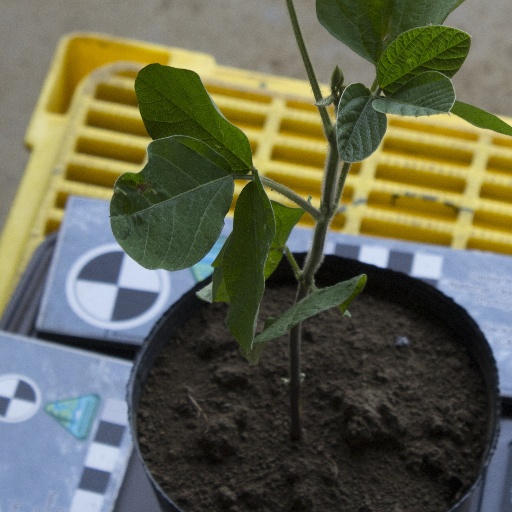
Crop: soybean